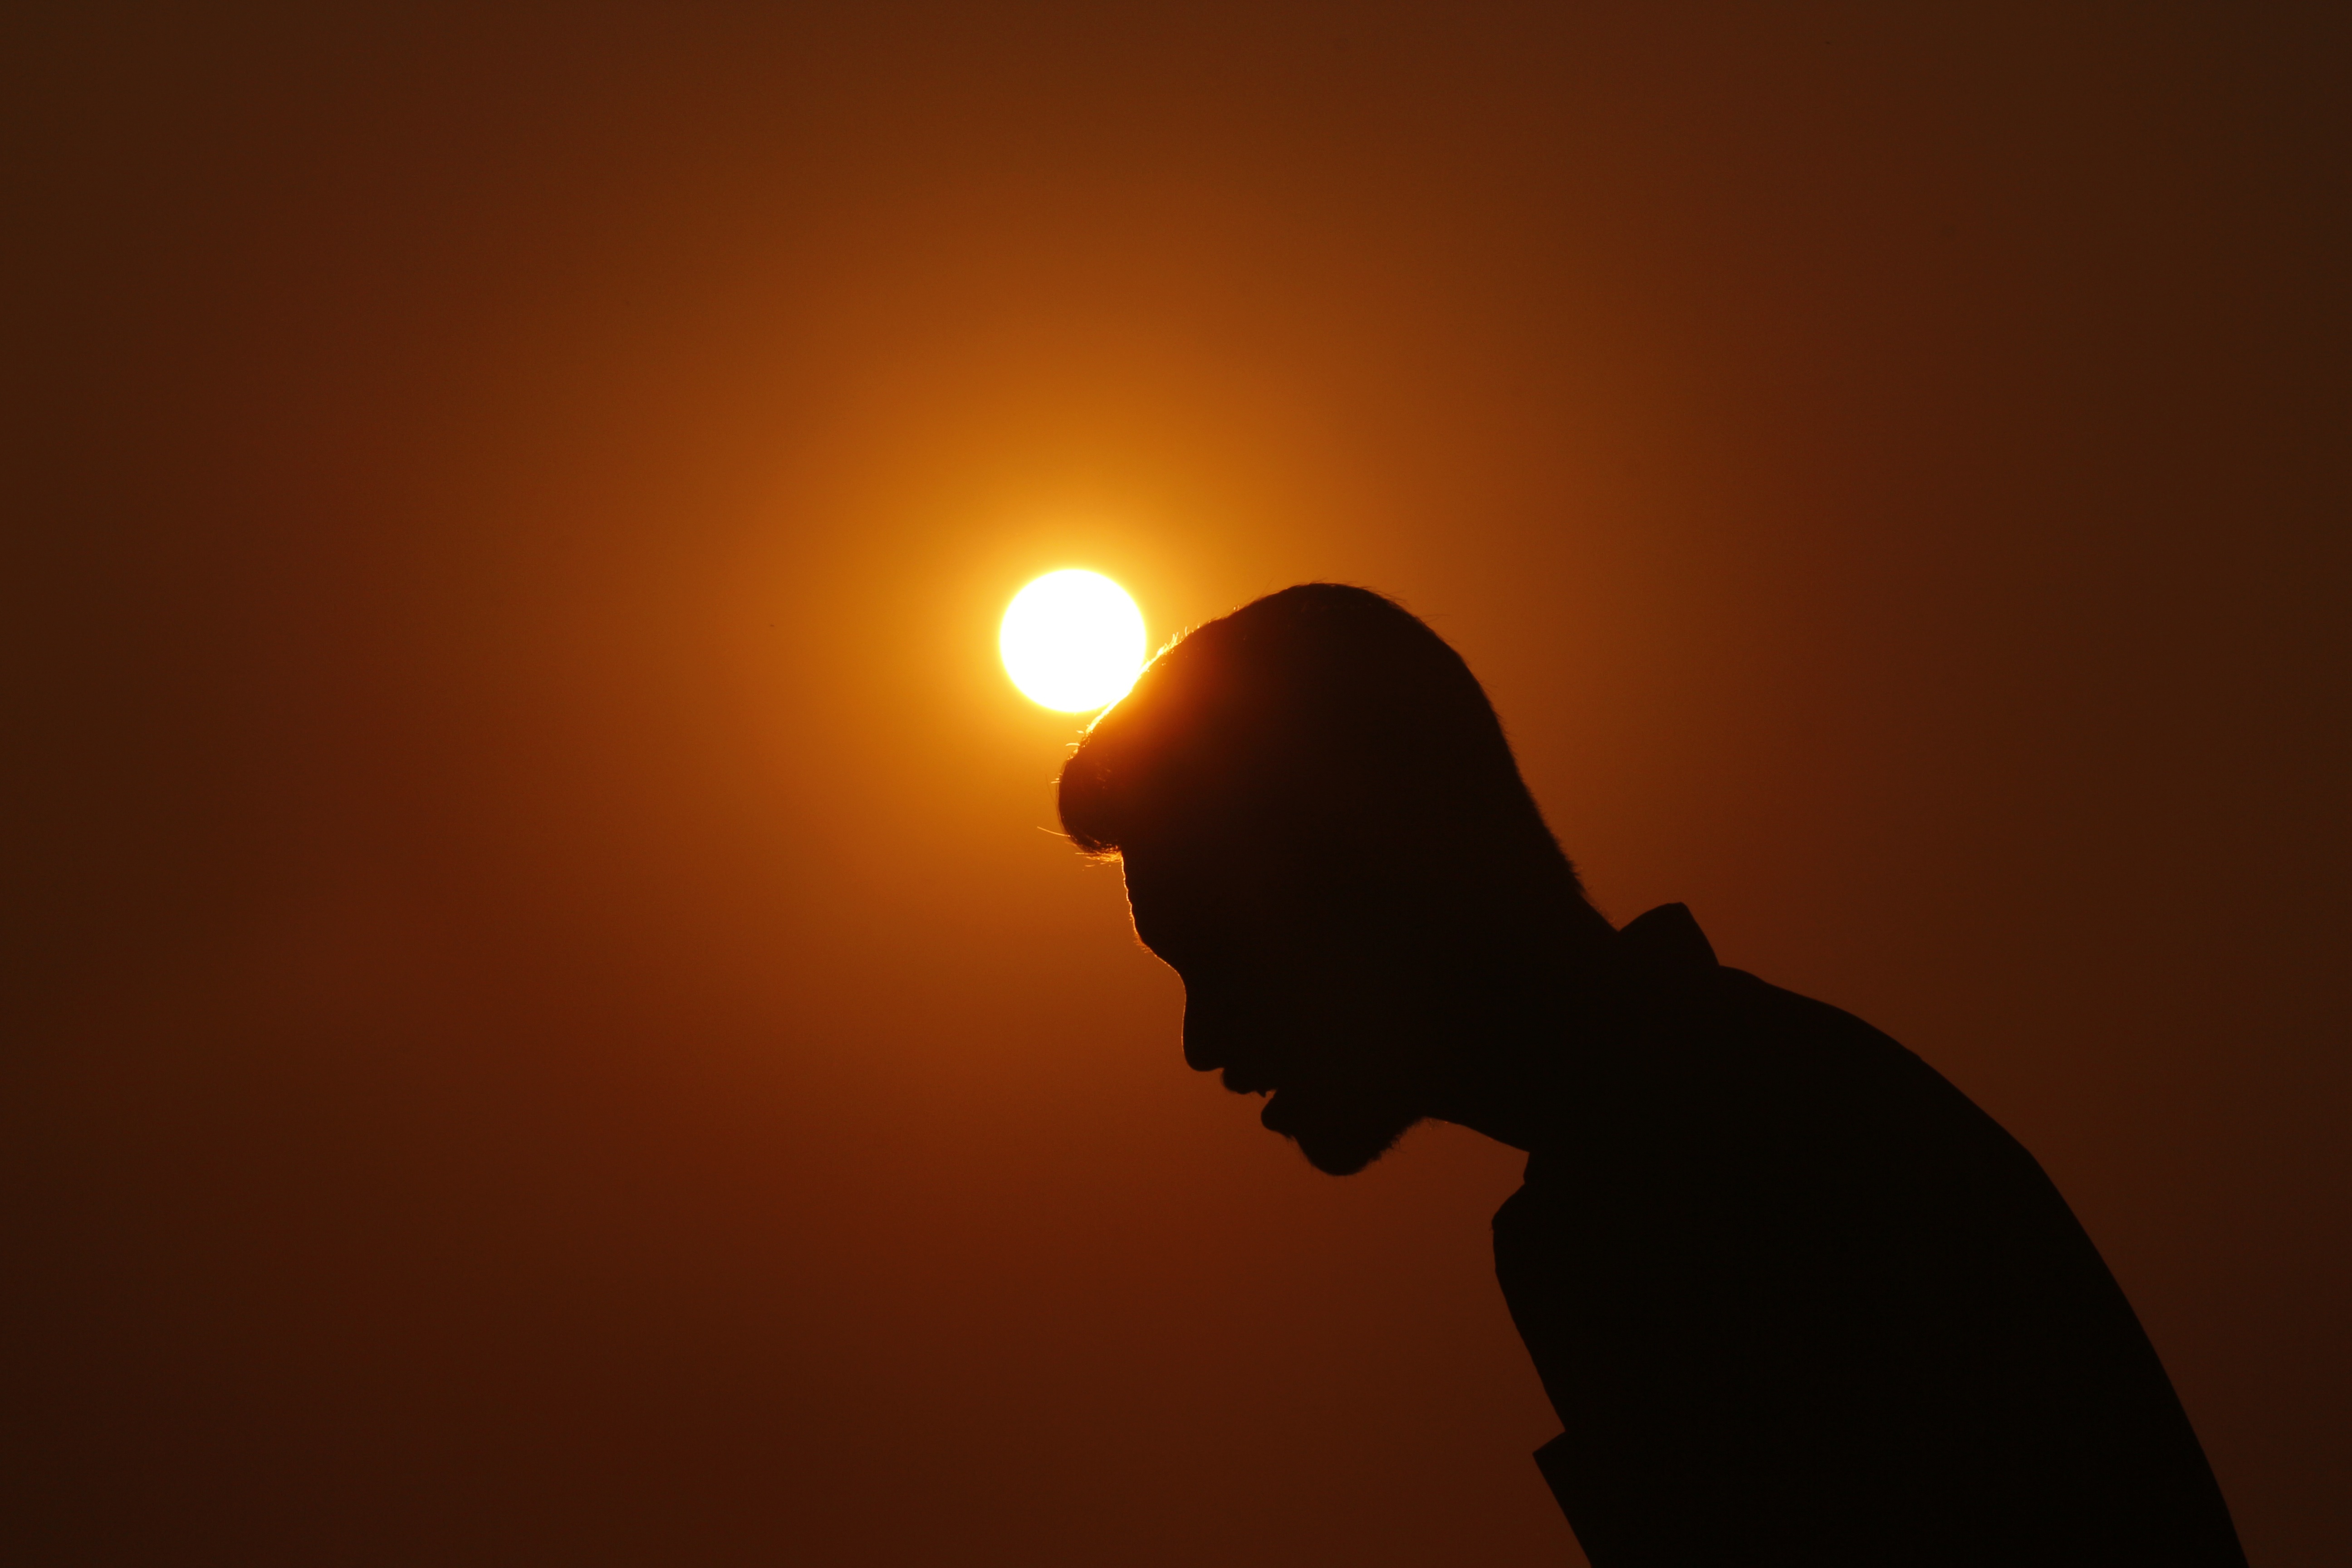
hand, man, beach, sea, nature, outdoor, ocean, silhouette, light, sky, sun, sunrise, sunset, sunlight, morning, fall, boy, shade, alone, vacation, evening, relax, autumn, shadow, meditate, darkness, hold, holding, life, meditation, backlighting, day, scene, shades, the sun, delight, delightful, shadow man